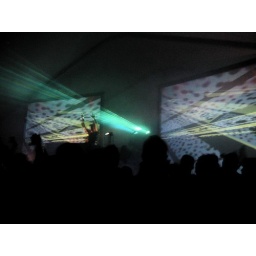
Armin van Buuren video by Giles Hendrix and Joshua Goldberg